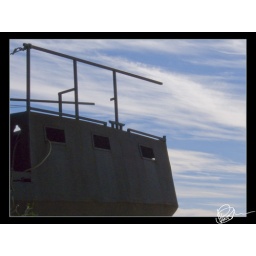
Rusty old boat out the back of a house in Low Head, Tasmania